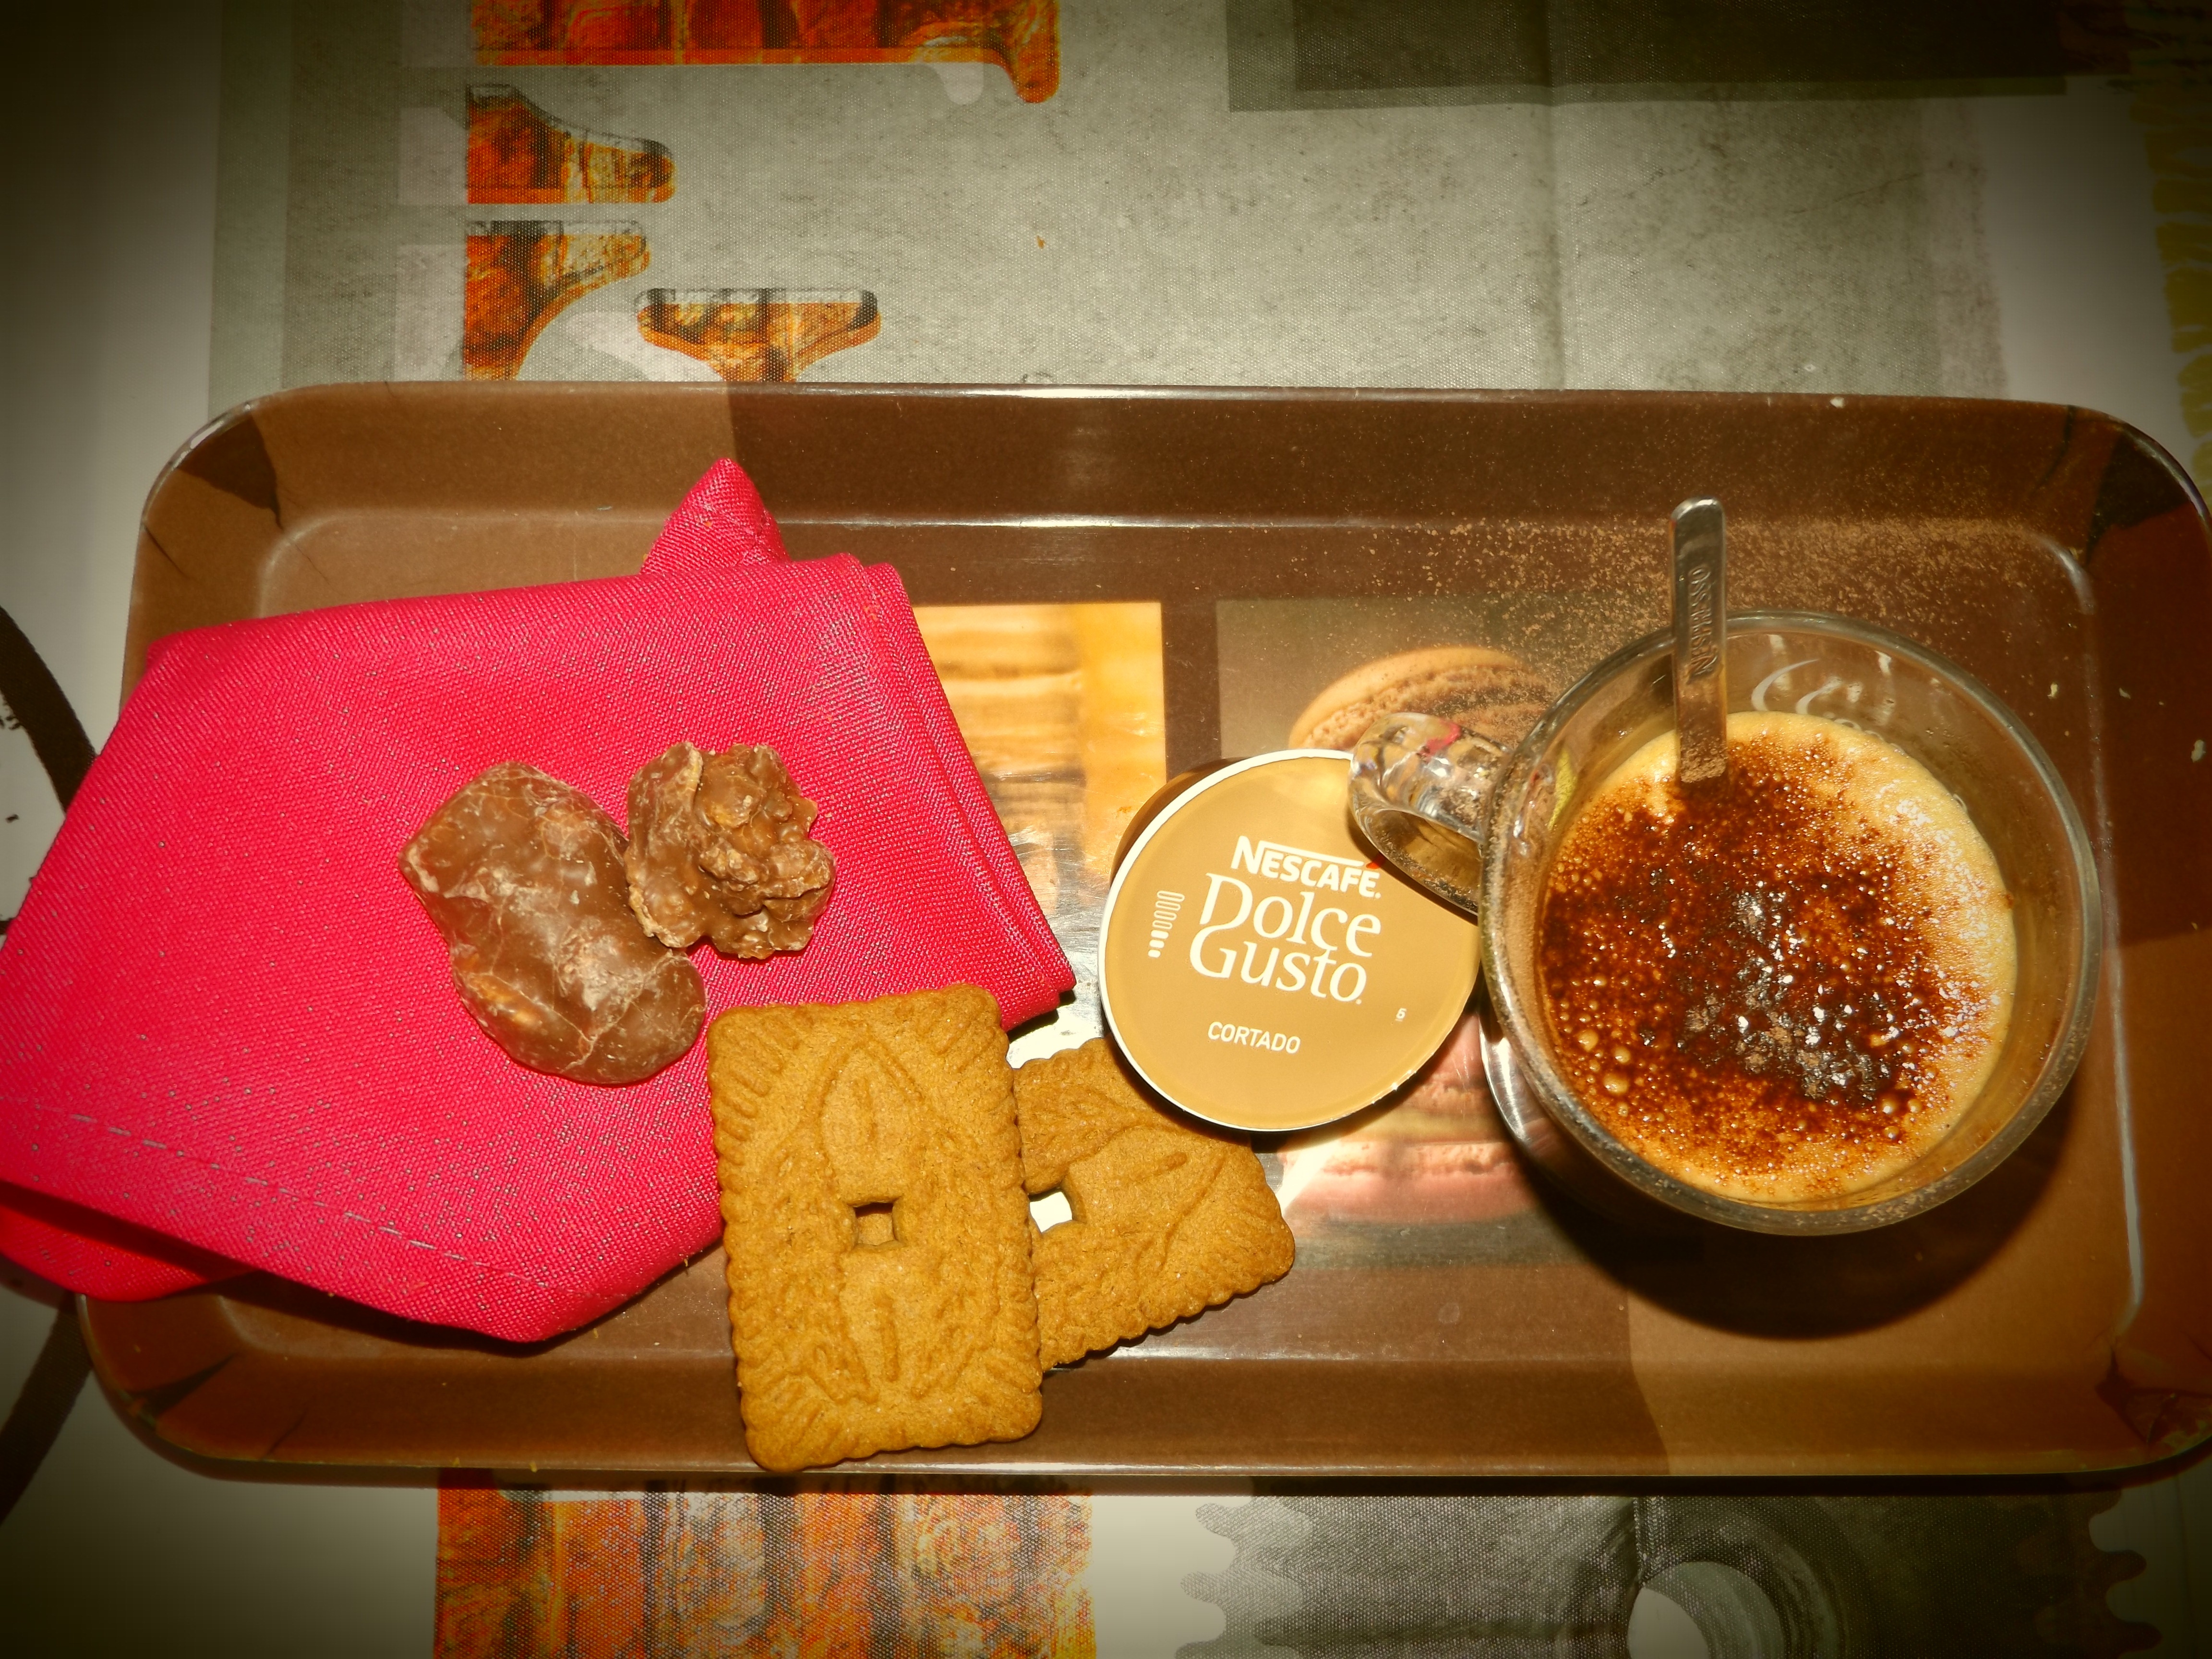
coffee, cup, dish, meal, food, drink, breakfast, baking, milk, cake, taste, collation